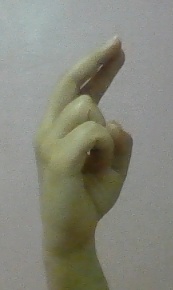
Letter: zay